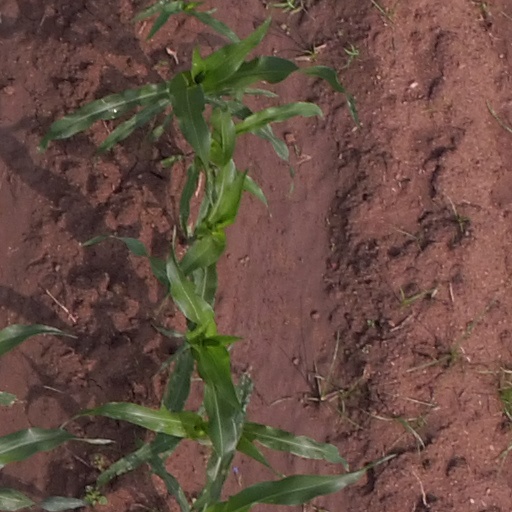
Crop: maize; corn